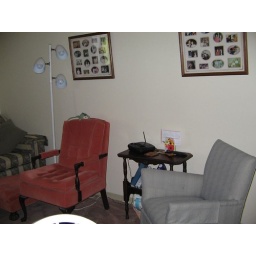
chairs &amp;amp; table against bedroom wall - easiest to move, for sure!